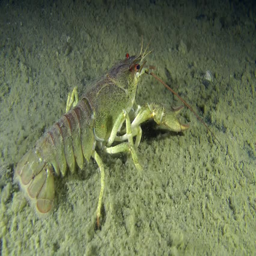
crayfish slowly crawls through the frame , medium shot .